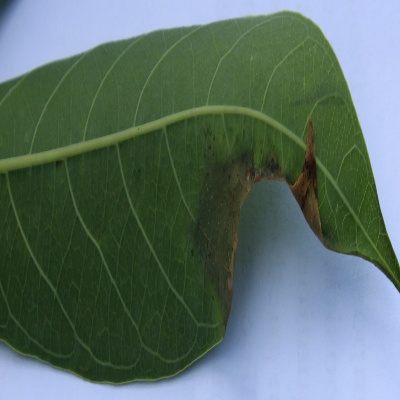
Crop: Cassava
Condition: bacterial blight